Dragoslav Ćirković

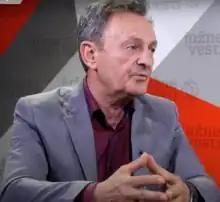
Dragoslav Ćirković in a debate in а show "15 vs. 15" at Južne vesti, 19.04.2016.

Dragoslav Ćirković, ; (born 30 September 1954) is a Serbian politician. He served as president of the municipality of Medijana, one of the Municipalities belonging to the City of Niš, from 2004 to 2012. Prior to being selected as president, Ćirković served as the director of the Medijana public corporation. He graduated from the Niš Law School.